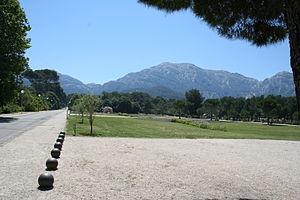
Cette liste de parcs et jardins publics de France recense l'ensemble des jardins publics, parcs publics et espaces verts appartenant aux collectivités territoriales de France. Les parcs et jardins appartenant à des institutions ou des établissements publics français figurant dans cette liste sont des propriétés privées.
Marseille est une commune du Sud-Est de la France, chef-lieu du département des Bouches-du-Rhône et préfecture de la région Provence-Alpes-Côte d'Azur.
La Campagne Pastré se trouve dans le 8ᵉ arrondissement de Marseille, sur la route qui mène de La Pointe Rouge aux Goudes. C'est un espace de verdure qui alterne les zones où la végétation méditerranéenne pousse librement et de manière quasi sauvage, et des zones plus structurées, paysagées et équipées. Diverses activités sont offertes aux promeneurs : un parcours de santé, de l'acro-branches, un centre équestre ou des manèges pour les jeunes enfants. On trouve au cœur de ce parc trois bastides construites au XIXᵉ siècle : le château Pastré, qui a abrité l'ancien Musée de la faïence, le château Estrangin et le château Sanderval.